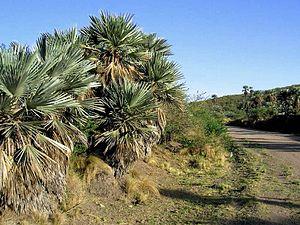
Le Trithrinax campestris est un palmier de la famille des arecaceae, natif de l'Uruguay et du nord-est argentin. Très rustique, il croît dans des zones à sol aride, rocailleux et secs, partageant son habitat avec le palmier caranday ou Copernicia alba, bien qu'il résiste moins bien au froid que ce dernier. Il se distingue par le fait qu'il conserve les restes des palmes mortes collés au tronc, ce qui lui donne un aspect caractéristique.
La province de Santiago del Estero est une province de l'Argentine, située dans la région du Gran Chaco, dans le centre-nord du pays. Sa capitale est la ville de Santiago del Estero. En 2010 la population recensée se montait à 896 461 habitants. En 2018 sa population était estimée à 958 000 habitants.
La province de Corrientes est une province du nord-est de l'Argentine, dont la capitale est la ville de Corrientes. Au nord comme à l'ouest elle est délimitée par le Río Paraná, qui la sépare du Paraguay et des provinces du Chaco et de Santa Fe ; sa frontière orientale est constituée par le río Uruguay, qui la sépare de la République d'Uruguay et du Brésil ; les rivières Guayquiraró et Mocoretá délimitent sa frontière sud avec la province d'Entre Ríos. Au nord-est se trouve sa seule frontière artificielle, qui la sépare de la province de Misiones.